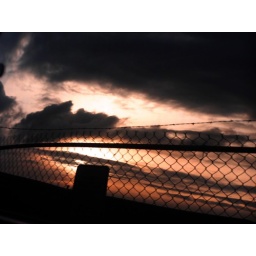
Sunset reflection in car window